R. Budd Dwyer

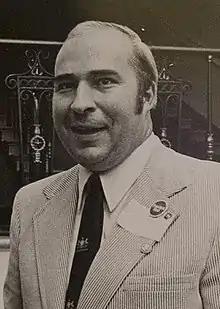
Dwyer,

Robert Budd Dwyer (November 21, 1939 – January 22, 1987) was an American politician who served as the 70th Treasurer of Pennsylvania from January 20, 1981 until his suicide on January 22, 1987. He previously served from 1965 to 1971 as a Republican member of the Pennsylvania House of Representatives and from 1971 to 1981 as a member of the Pennsylvania State Senate representing the state's 50th district. In 1987, Dwyer committed suicide during a press conference.